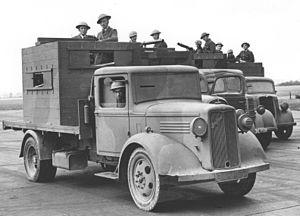
La Home Guard est une formation paramilitaire britannique instituée au début de la Seconde Guerre mondiale, afin de protéger le territoire national contre un éventuel débarquement allemand qui n'aura finalement jamais lieu. À l'issue de la campagne de mai 1940, qui vit la défaite de la British Expeditionnary Force, le Royaume-Uni se retrouva en effet sous la menace d'être à son tour envahi et se trouvait affaibli et désorganisé afin d'assurer une défense terrestre optimale de son territoire, d'où la création de cette force complémentaire à l'armée de terre.
L'organisation défensive du Royaume-Uni durant la Seconde Guerre mondiale est la résultante de l'ensemble des mesures instaurées en Grande-Bretagne par le gouvernement de Winston Churchill — le « cabinet de guerre » — pour faire face à la menace d'une invasion militaire amphibie et aéroportée par les armées du Troisième Reich après la défaite alliée à l'issue de la bataille de France de mai-juin 1940 mais également pour faire face à la guerre aérienne menée par l'Allemagne nazie contre le Royaume-Uni jusqu'à la fin du conflit. Elle a entraîné une mobilisation des militaires et de la population civile de toutes les classes sociales sur une très grande échelle en réponse à la menace d'invasion par les forces armées allemandes en 1940 et 1941.
Bedford Vehicles, nom le plus souvent raccourci en Bedford, était une filiale du constructeur anglais Vauxhall, quand celui-ci faisait partie de General Motors. Fondée en 1930 et disparue en 1986, elle était spécialisée dans les véhicules utilitaires, dont elle fut un important acteur international. La marque fut longtemps l'entité la plus profitable de la galaxie General Motors en Europe.